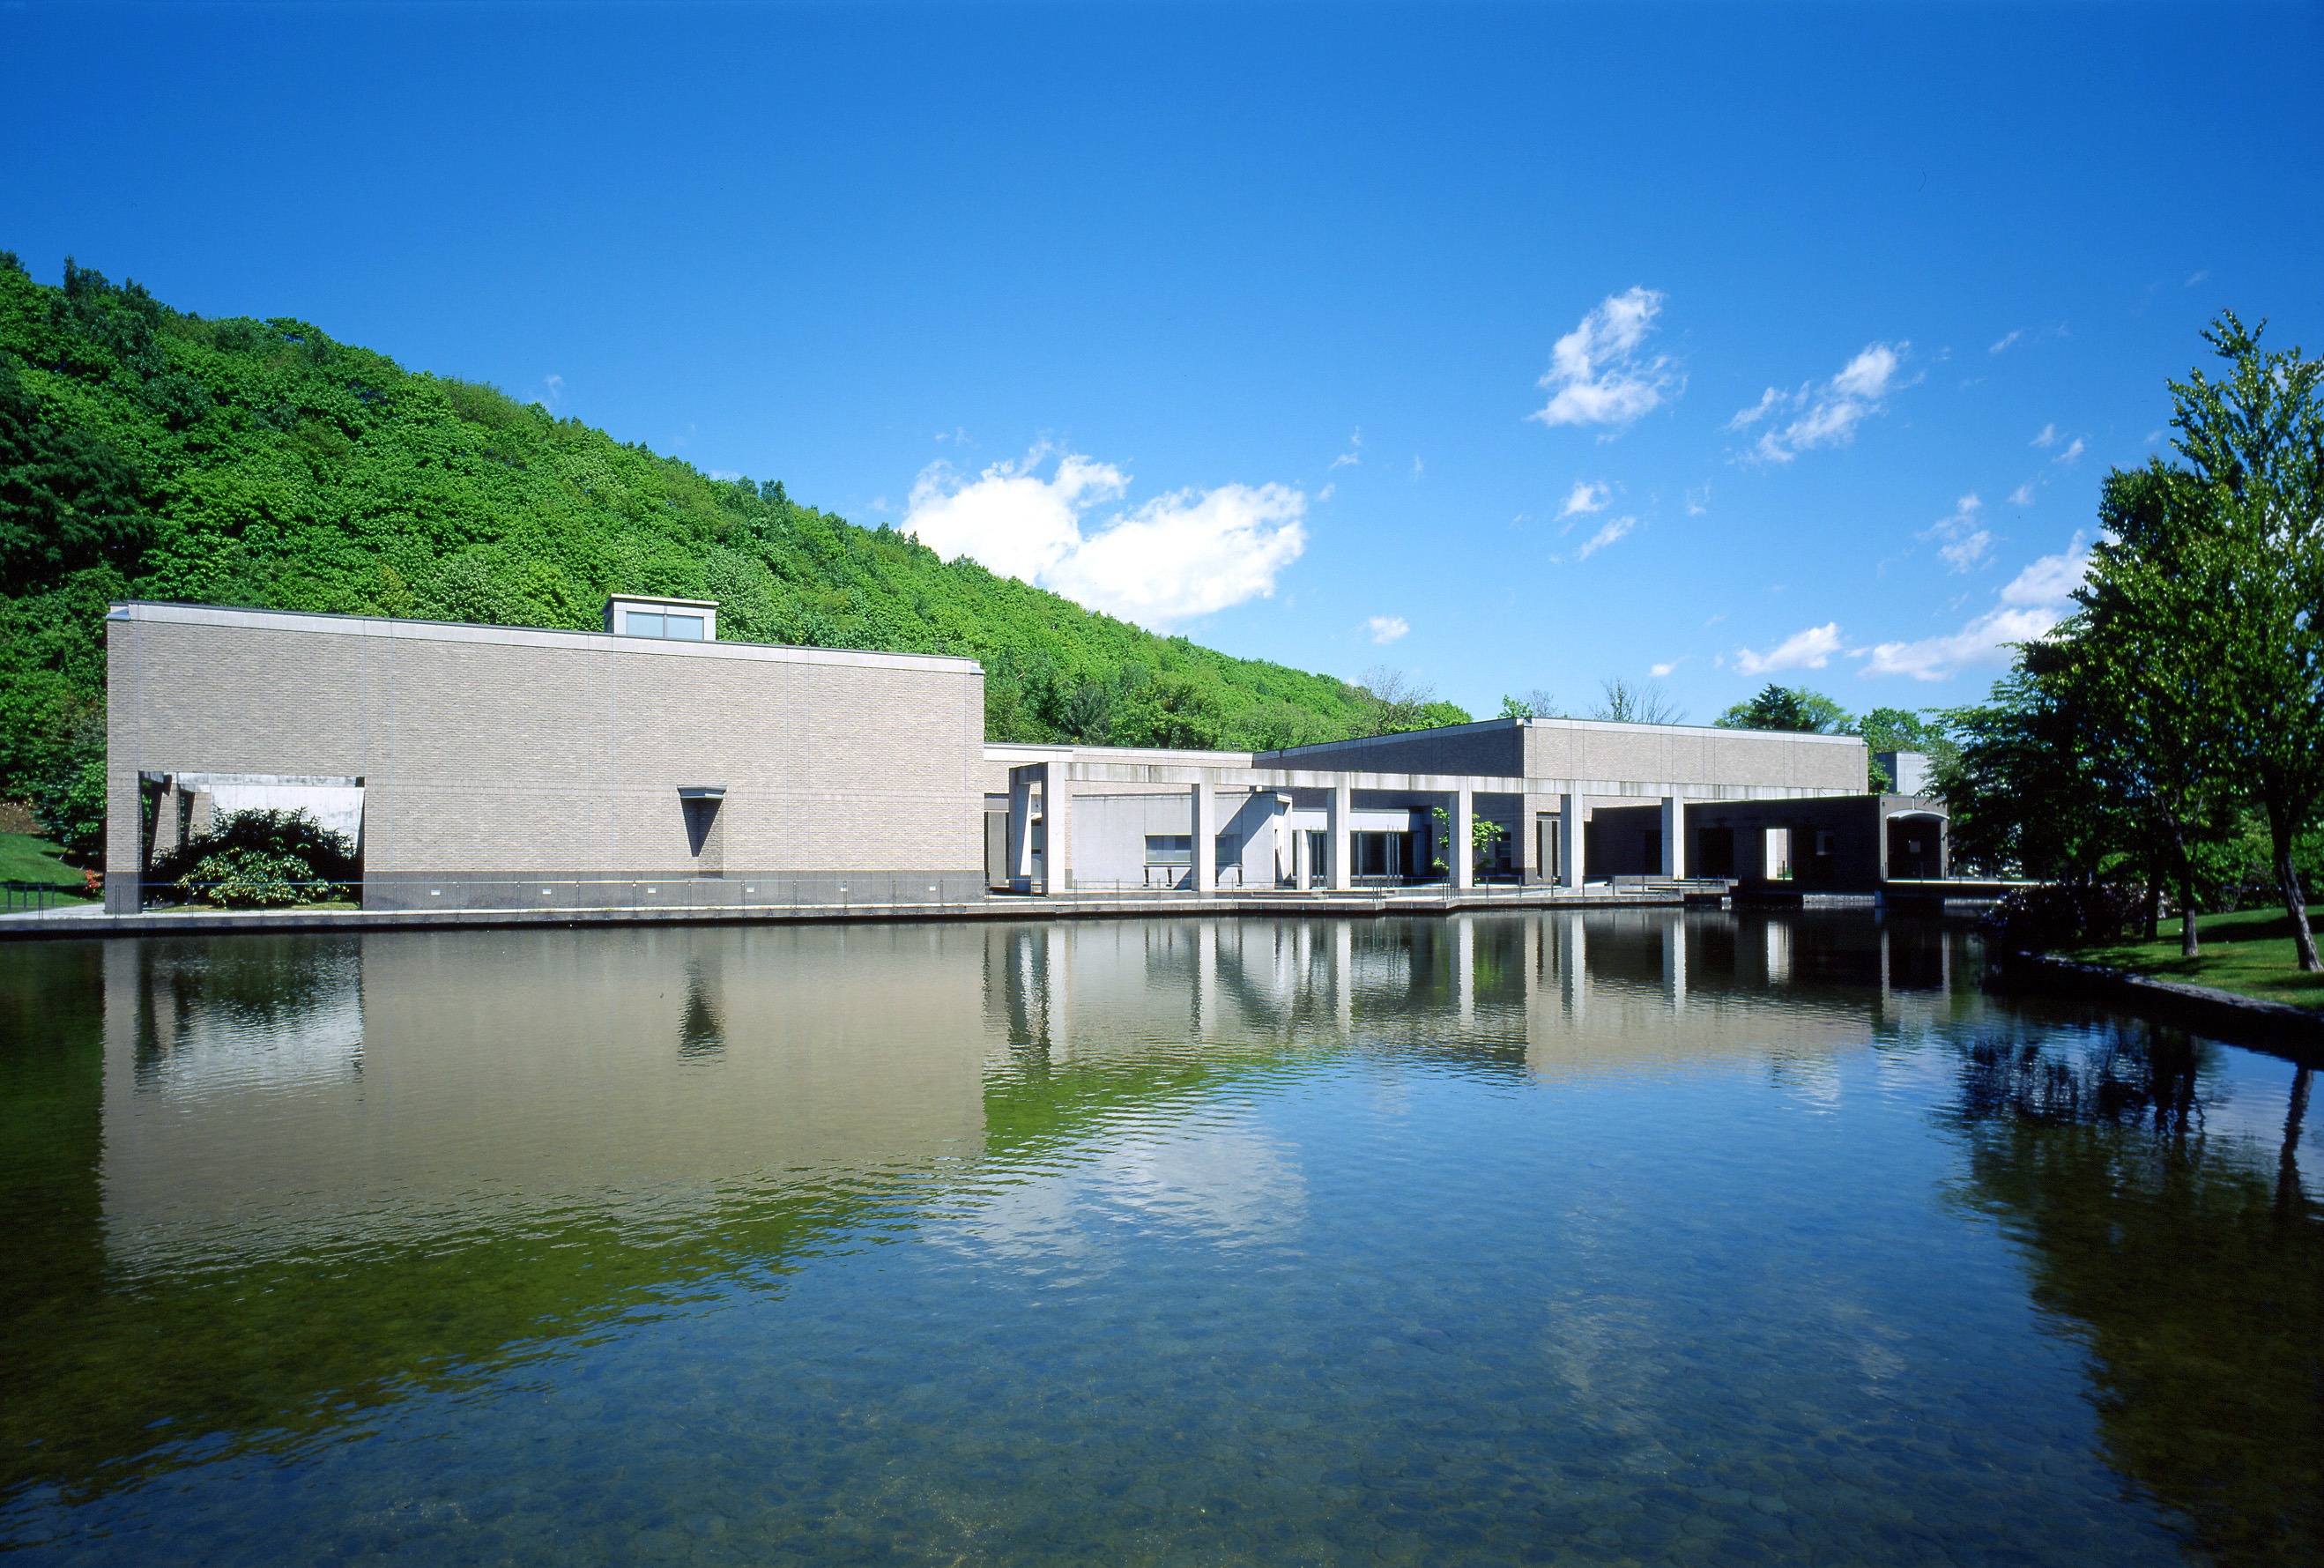
water, nature, architecture, sky, house, lake, city, home, urban, river, summer, pond, spring, reflection, museum, swimming pool, landmark, property, reservoir, japan, modern, waterway, outside, art, clouds, buildings, reflections, estate, cities, destinations, sapporo